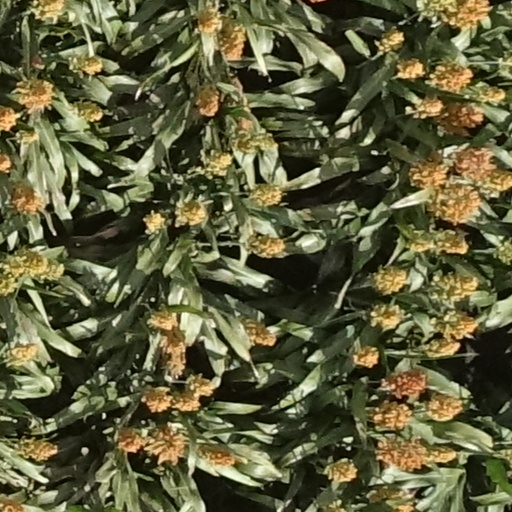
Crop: sorghum